Satyasheel Deshpande

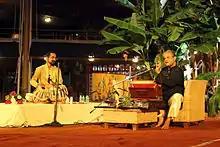
Performing at Madhya Pradesh Tribal Museum Bhopal September 2015

Pandit Satyasheel Deshpande (born 9 January 1951) is a Hindustani classical musician who specialises in singing Khayal. He is a disciple of Pandit Kumar Gandharva and the son of musicologist Vamanrao Deshpande.